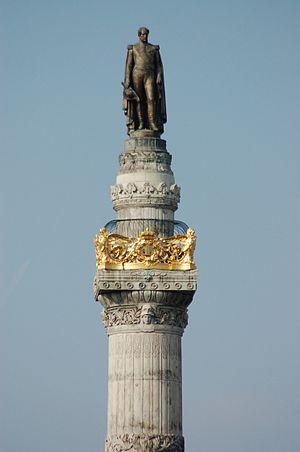
La Colonne du Congrès, située Place du Congrès à Bruxelles, Belgique